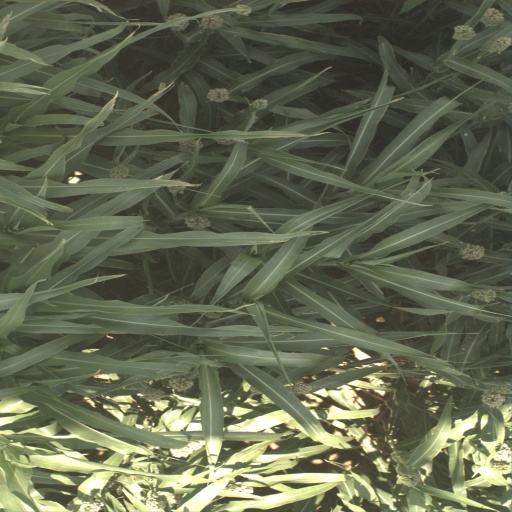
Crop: sorghum